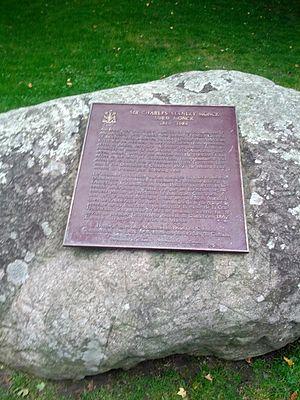
Charles Stanley Monck, 4ᵉ vicomte Monck puis baron Monck, est un homme d'État. Il fut le dernier gouverneur de l'Amérique du Nord britannique de 1861 à 1867, et le premier gouverneur général du Canada. Il vécut de 1861 à 1863 au domaine Cataraqui, à Sillery. C'est lui-même qui décida de faire rénover le domaine, la résidence d’été vice-royale.